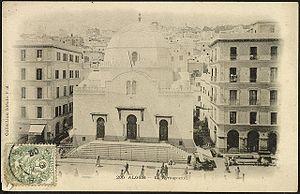
L'histoire des Juifs en Algérie remonte à l’Antiquité, sans qu’il soit possible de retracer avec certitude l'époque et les circonstances de l’arrivée des premiers Juifs dans le territoire de l’actuelle Algérie. Plusieurs vagues d'immigration ont en tout cas contribué à accroître sa population. Il est possible qu'il y ait eu des Juifs à Carthage et dans le territoire actuel de l'Algérie avant la conquête romaine mais le développement des communautés juives est lié à la présence romaine. Les révoltes juives des Iᵉʳ et IIᵉ siècles en terre d'Israël et en Cyrénaïque ont certainement causé l'arrivée d'immigrants juifs en provenance de ces contrées. Le prosélytisme juif parmi les Berbères est un fait historique établi, mais son importance reste débattue.